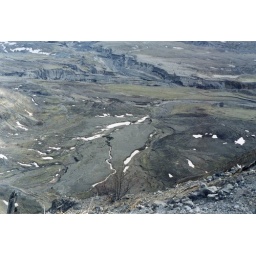
This use to be a lake below the mountain before the blast